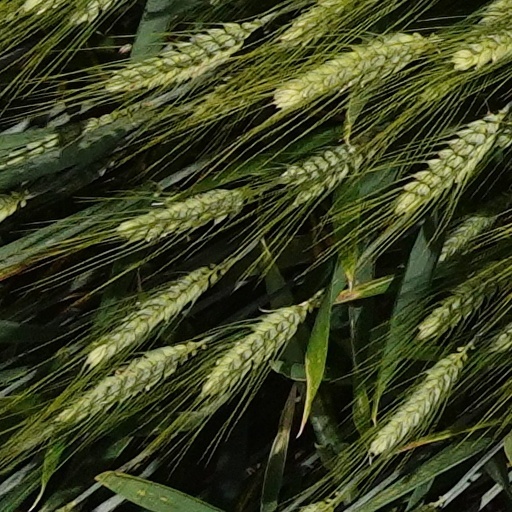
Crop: wheat